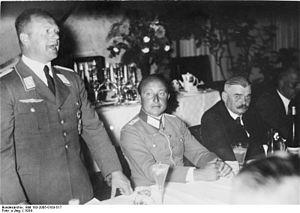
Hans Seidemann fut un général allemand de la Luftwaffe durant la Seconde Guerre mondiale.